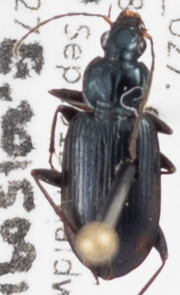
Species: Agonum placidum
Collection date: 2015-09-17
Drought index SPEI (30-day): -1.45
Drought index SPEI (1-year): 0.54
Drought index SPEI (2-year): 1.28